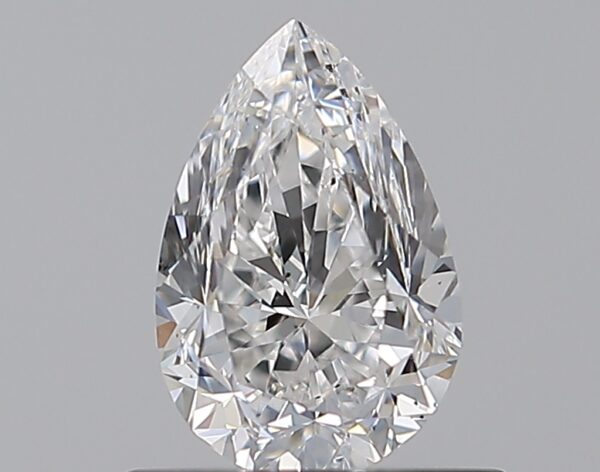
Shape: pear
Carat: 0.7
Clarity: VS2
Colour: E
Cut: GD
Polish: EX
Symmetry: VG
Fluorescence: N
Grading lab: GIA
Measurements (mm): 7.09 x 4.72 x 3.3